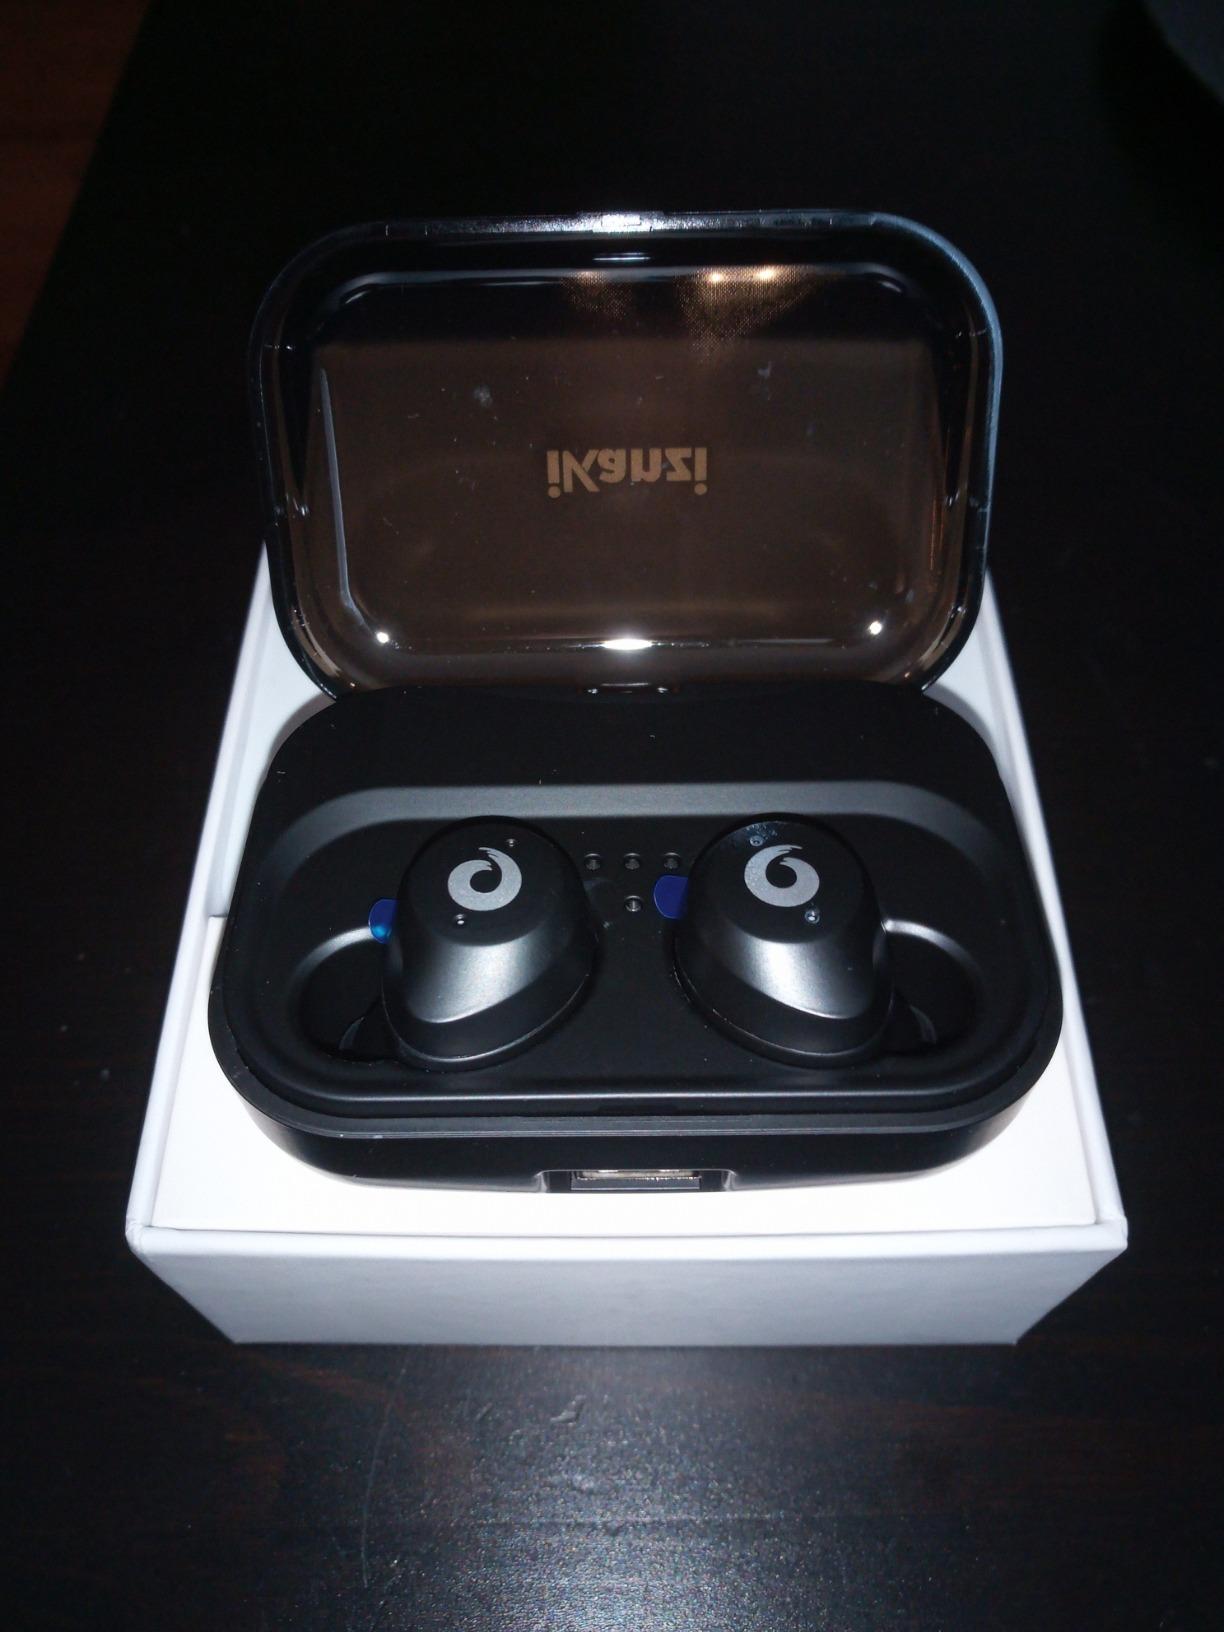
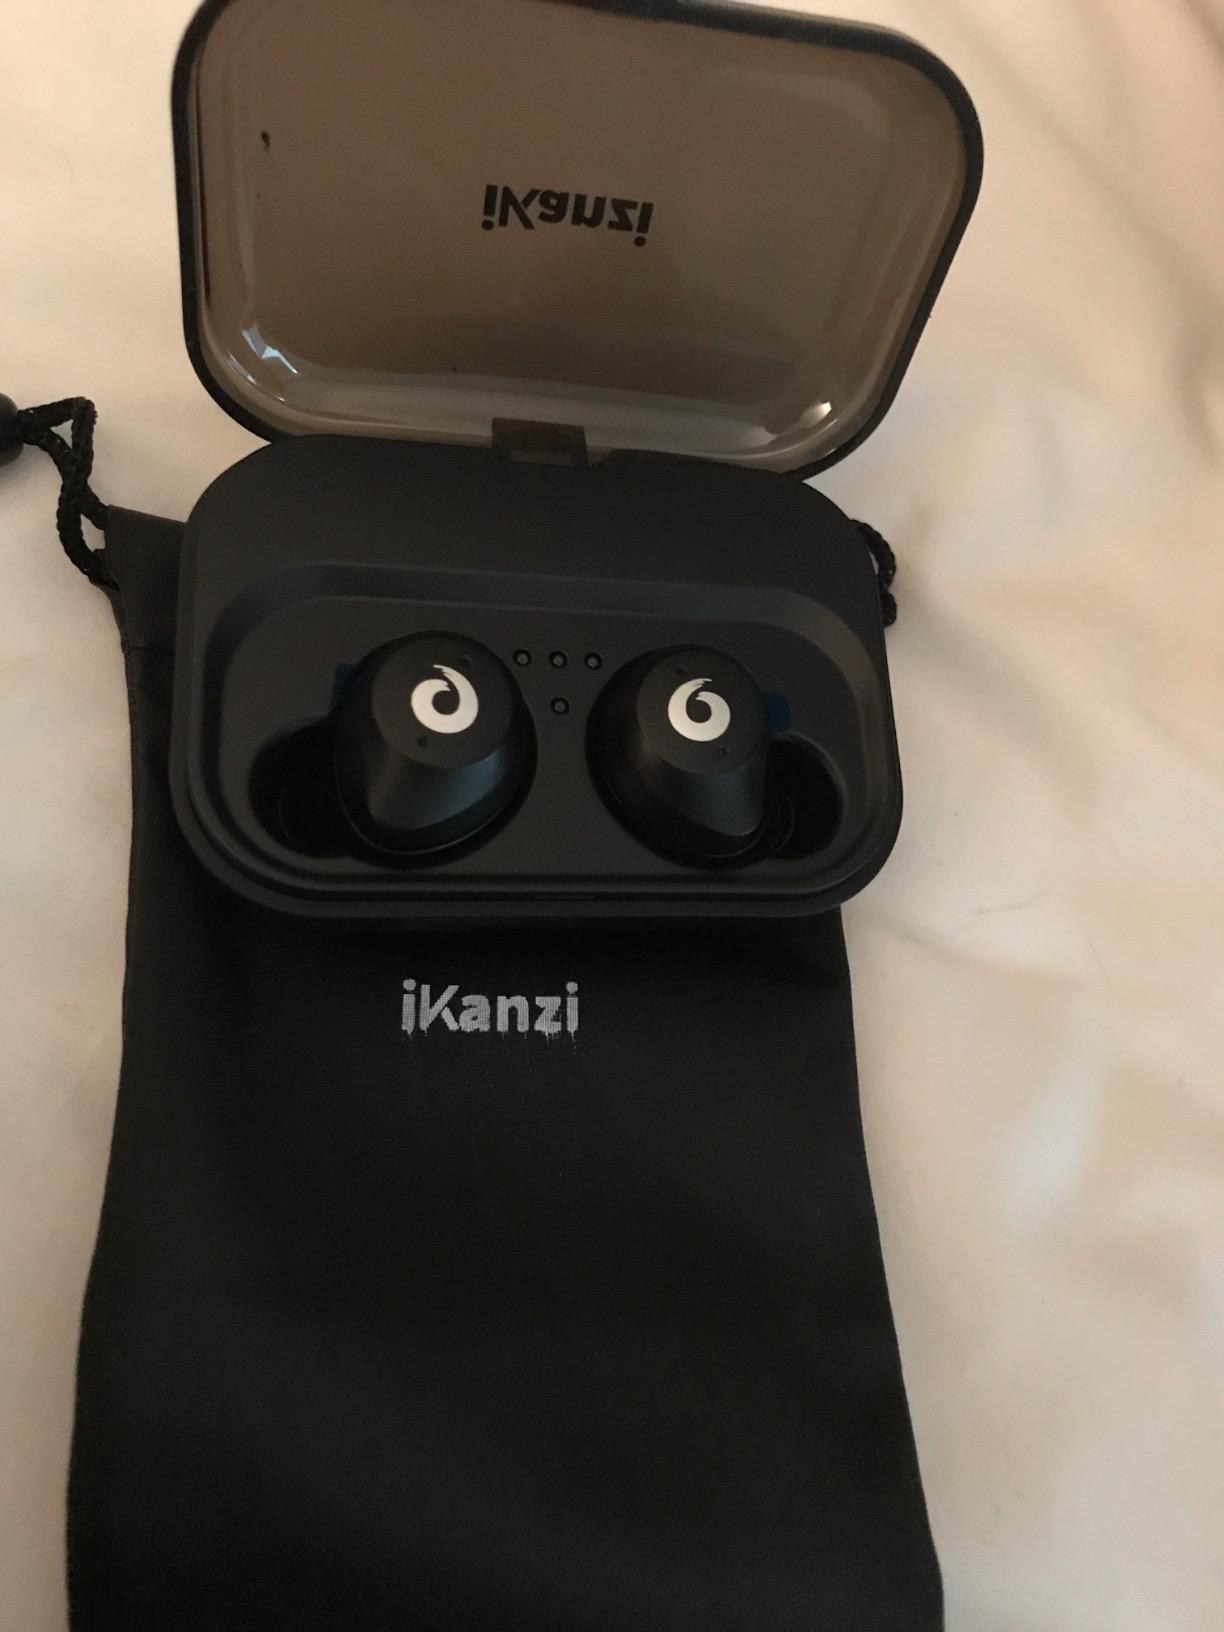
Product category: earbuds
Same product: yes